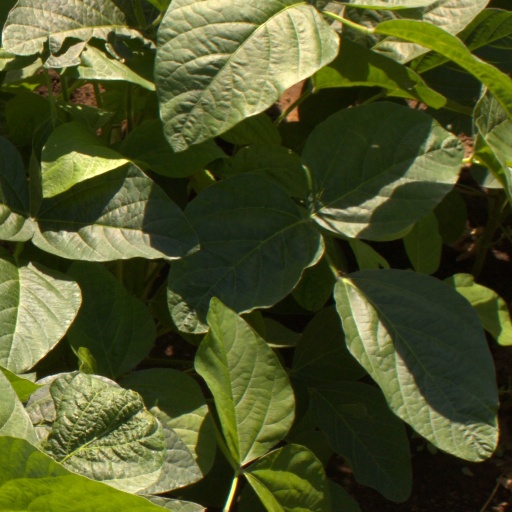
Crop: soybean